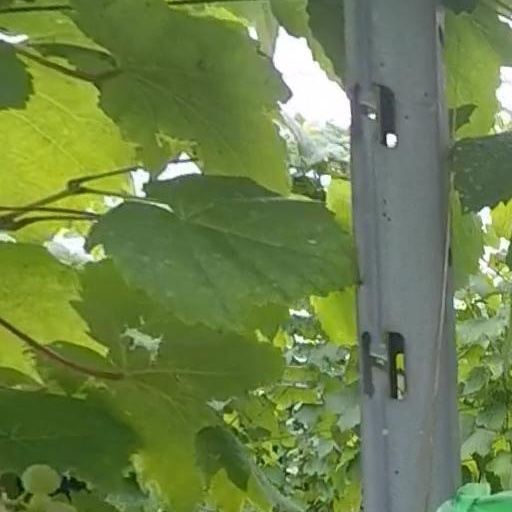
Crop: grape